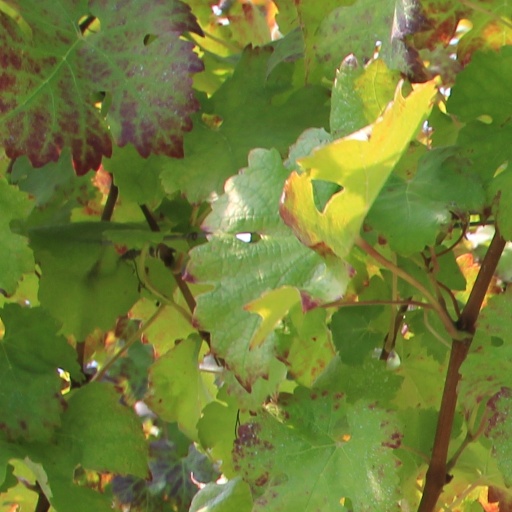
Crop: grape